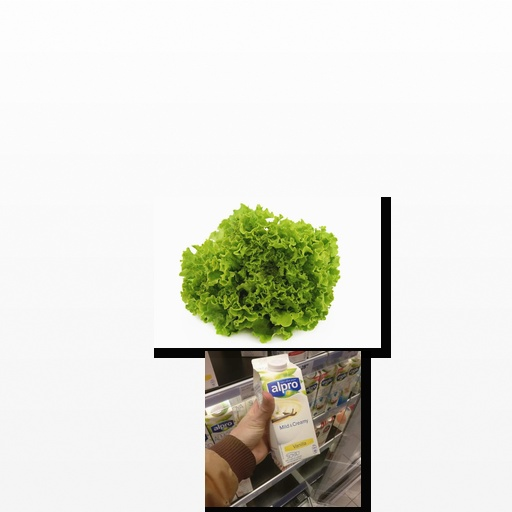
Food items: soyghurt, lettuce